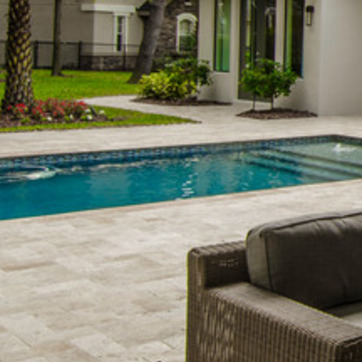
Material: water